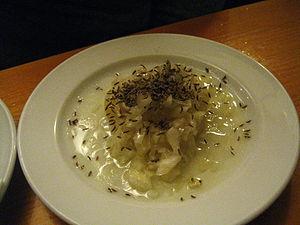
Fromage fort de Béthune
Le fort de Béthune est un fromage fort élaboré dans le département du Pas-de-Calais. C'est une pâte fromagère, fermentée grâce à un ajout d'eau-de-vie, et conditionnée en pot. Ce fut jadis la base de la nourriture des mineurs de fond.
Le mariage vin et cuisine remonte à l'Antiquité. Il va traverser le Moyen Âge, s'enrichir à la Renaissance et devenir un véritable classique de nos jours. On doit distinguer dans cette alliance la cuisine du vin et la cuisine au vin qui ont été et restent les deux façons d'utiliser les apports qualitatifs du vin en gastronomie.
Fromage fort est un terme générique désignant un mélange de fromage, d'alcool et d'aromate. C'est avant tout une fabrication maison pour laquelle il n’existe pas de recette unique.